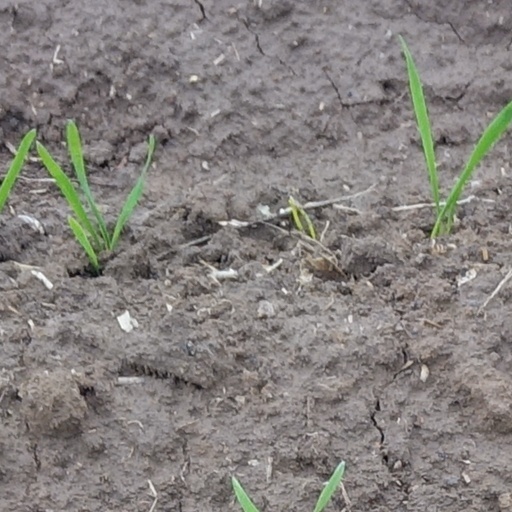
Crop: wheat